Curraghglass

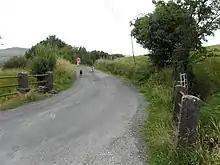
Road at Curraghglass (geograph 3586592)

Curraghglass is bounded on the north by Garvalt Lower and Gub (Glangevlin) townlands, on the west by Altshallan, Carrick West and Knockgorm townlands, on the south by Legatraghta and Moneensauran townlands and on the east by Tullynacross (Glangevlin) townland. Its chief geographical features are the Owenmore River (County Cavan), mountain streams, waterfalls, gravel pits and spring wells. The townland is traversed by minor public roads and rural lanes. The townland covers 175 statute acres.